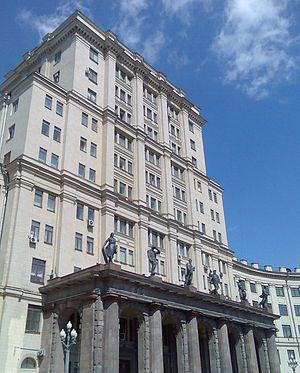
L'université technique d'État de Moscou-Bauman surnommée « École Bauman » est une école d’ingénieur russe fondée en 1763 à Moscou sous le nom de « Maison impériale d’éducation de l'impératrice Catherine II. » C’est le deuxième plus ancien établissement d’éducation supérieure en Russie après l'université de Moscou.